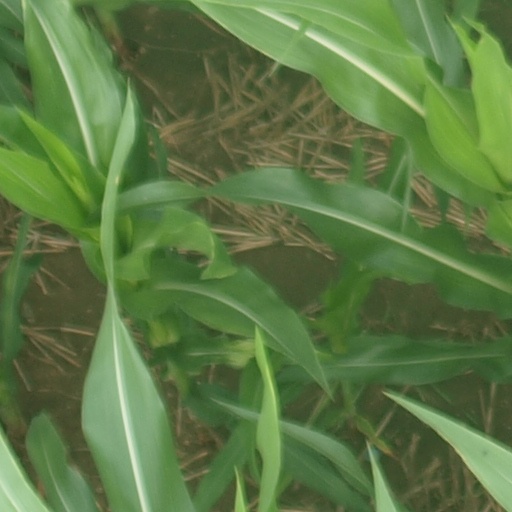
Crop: maize; corn